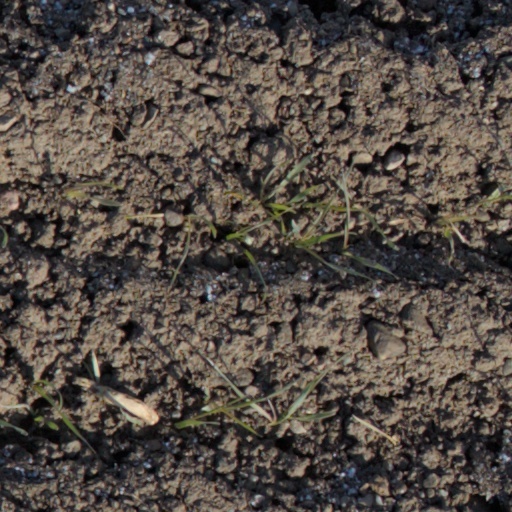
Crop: wheat